Tagaytay

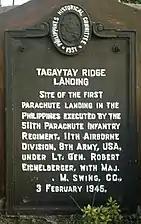
1951 Historical marker commemorating Tagaytay landing.

On February 3, 1945, the 11th Airborne Division of Lt. Gen. Robert L. Eichelberger's 8th Army performed a combat jump of the 511th Parachute Infantry Regiment and associated elements on Tagaytay ridge, with a drop zone around the Manila Hotel Annex, which had been cleared of Japanese forces by the Fil-American Cavite Guerilla Forces of General Mariano Castaneda, After the fall of Bataan and Corregidor, the Fil-American Cavite Guerilla Force resisted the Japanese occupation forces and were instrumental in clearing the landing zone of the 11th Airborne Division . To commemorate this event, a marker was installed in 1951 at the junction of Silang, Canlubang-Nasugbu roads by the city officials in coordination with the National Historical Institute of the Philippines.